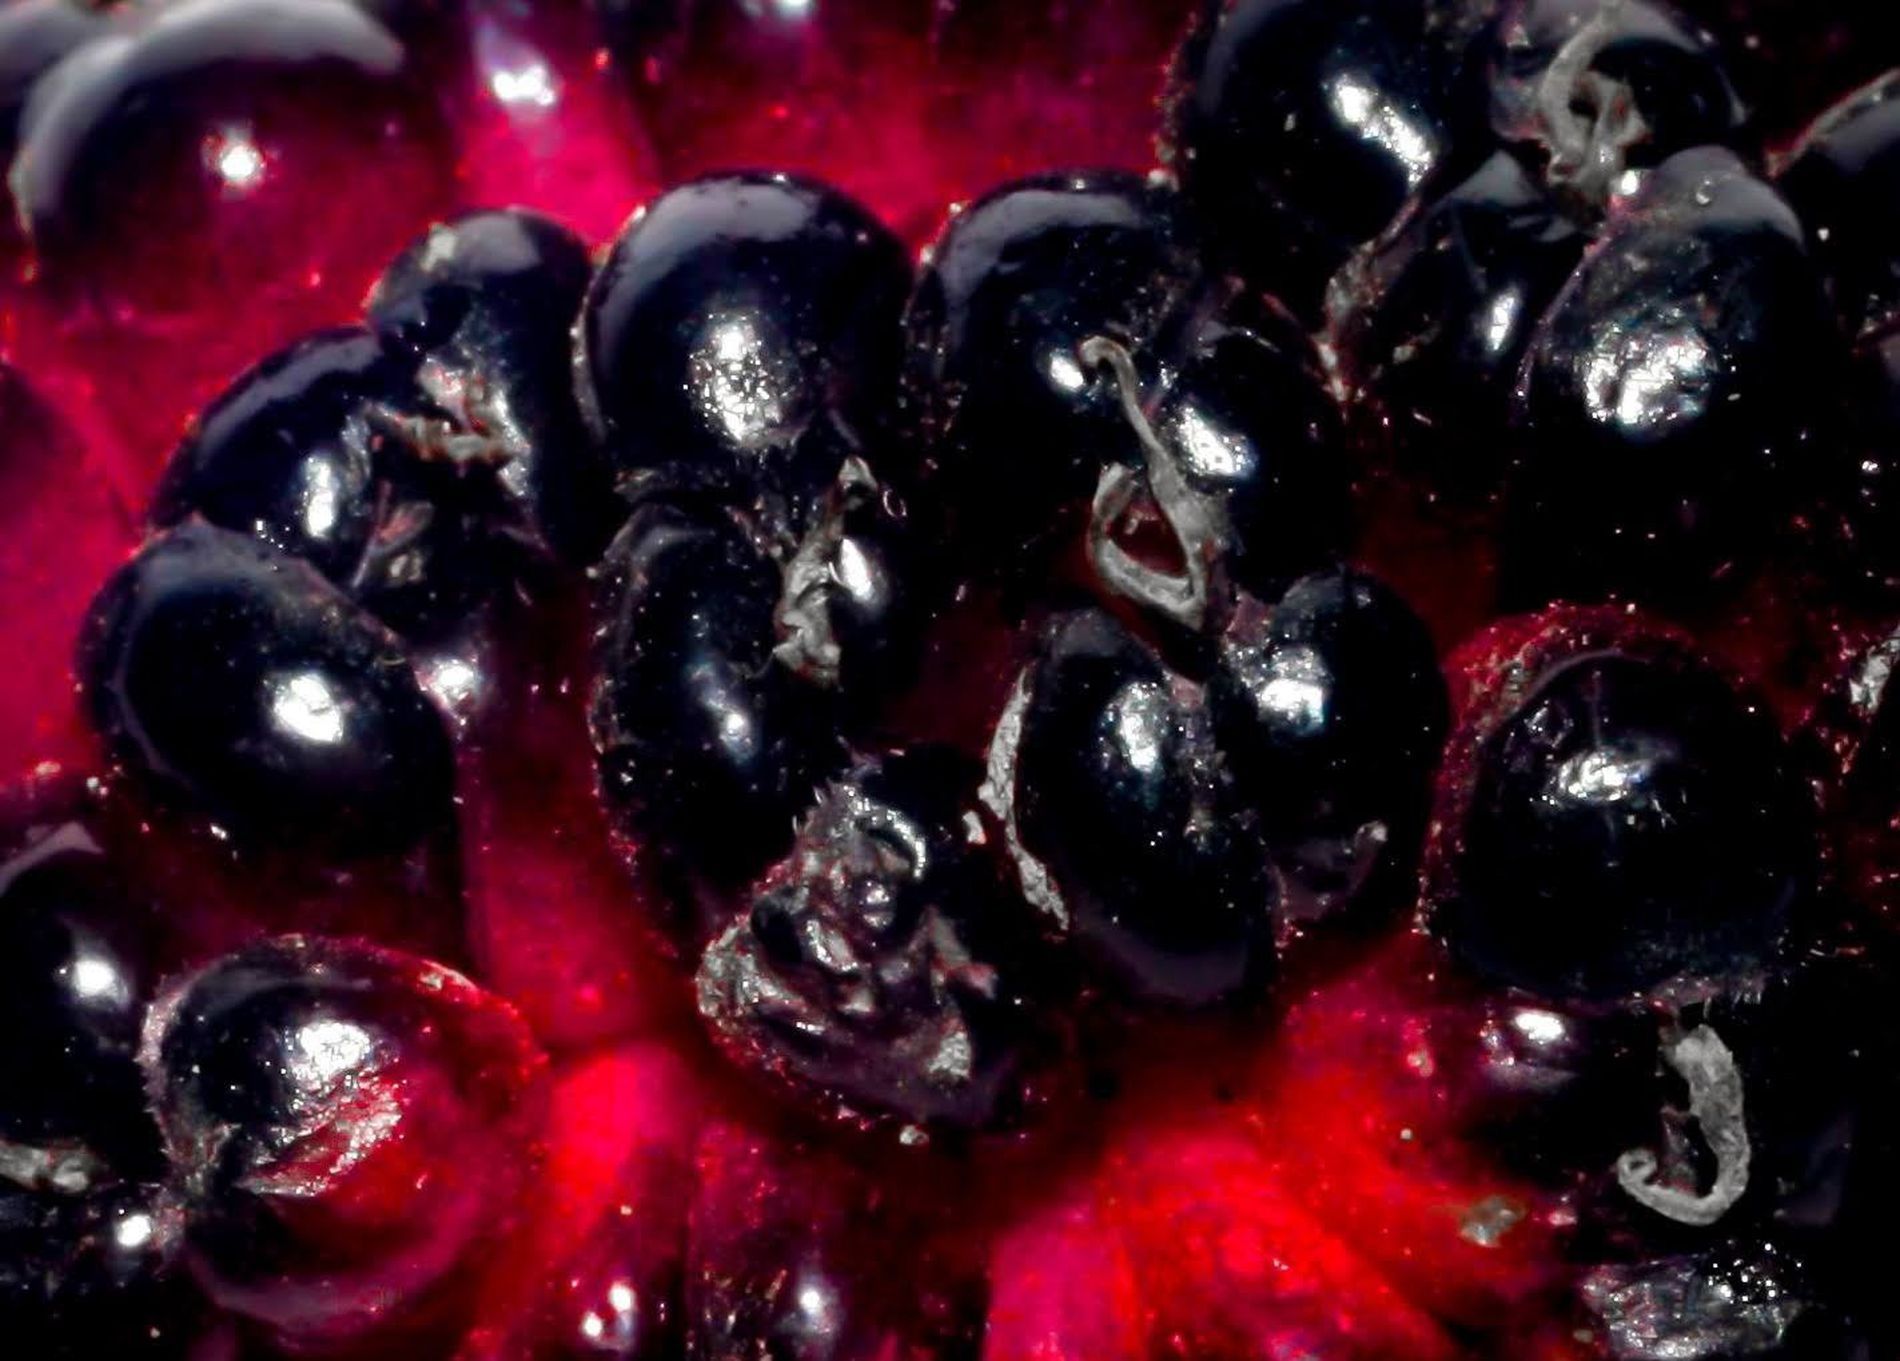
Dark berries.
A close shot image of several small, dark, and round berries. They are shiny and appear wet and reflecting the light. Some reddish liquid is visible as well.
A close shot angle. The lighting is strong and creates bright highlights and deep shadows. The colors are purple and black.
The atmosphere is natural and focused on the fruit.
Labels: Berry, Food, Fruit, Plant, Produce, Blueberry, Person, Blackberry, Face, Head, Berries, Blurred berries